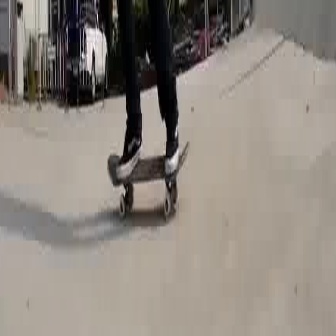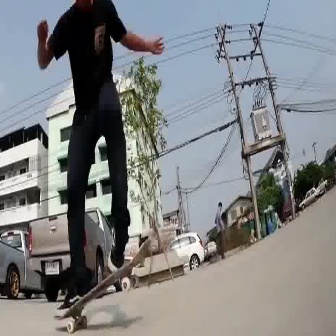
  Please identify the target specified by the bounding box [105,137,188,220] in the first image and locate it in the second image. Return the coordinates in [x_min,y_min,x_max,y_max] format.
Answer: [53,238,150,334]